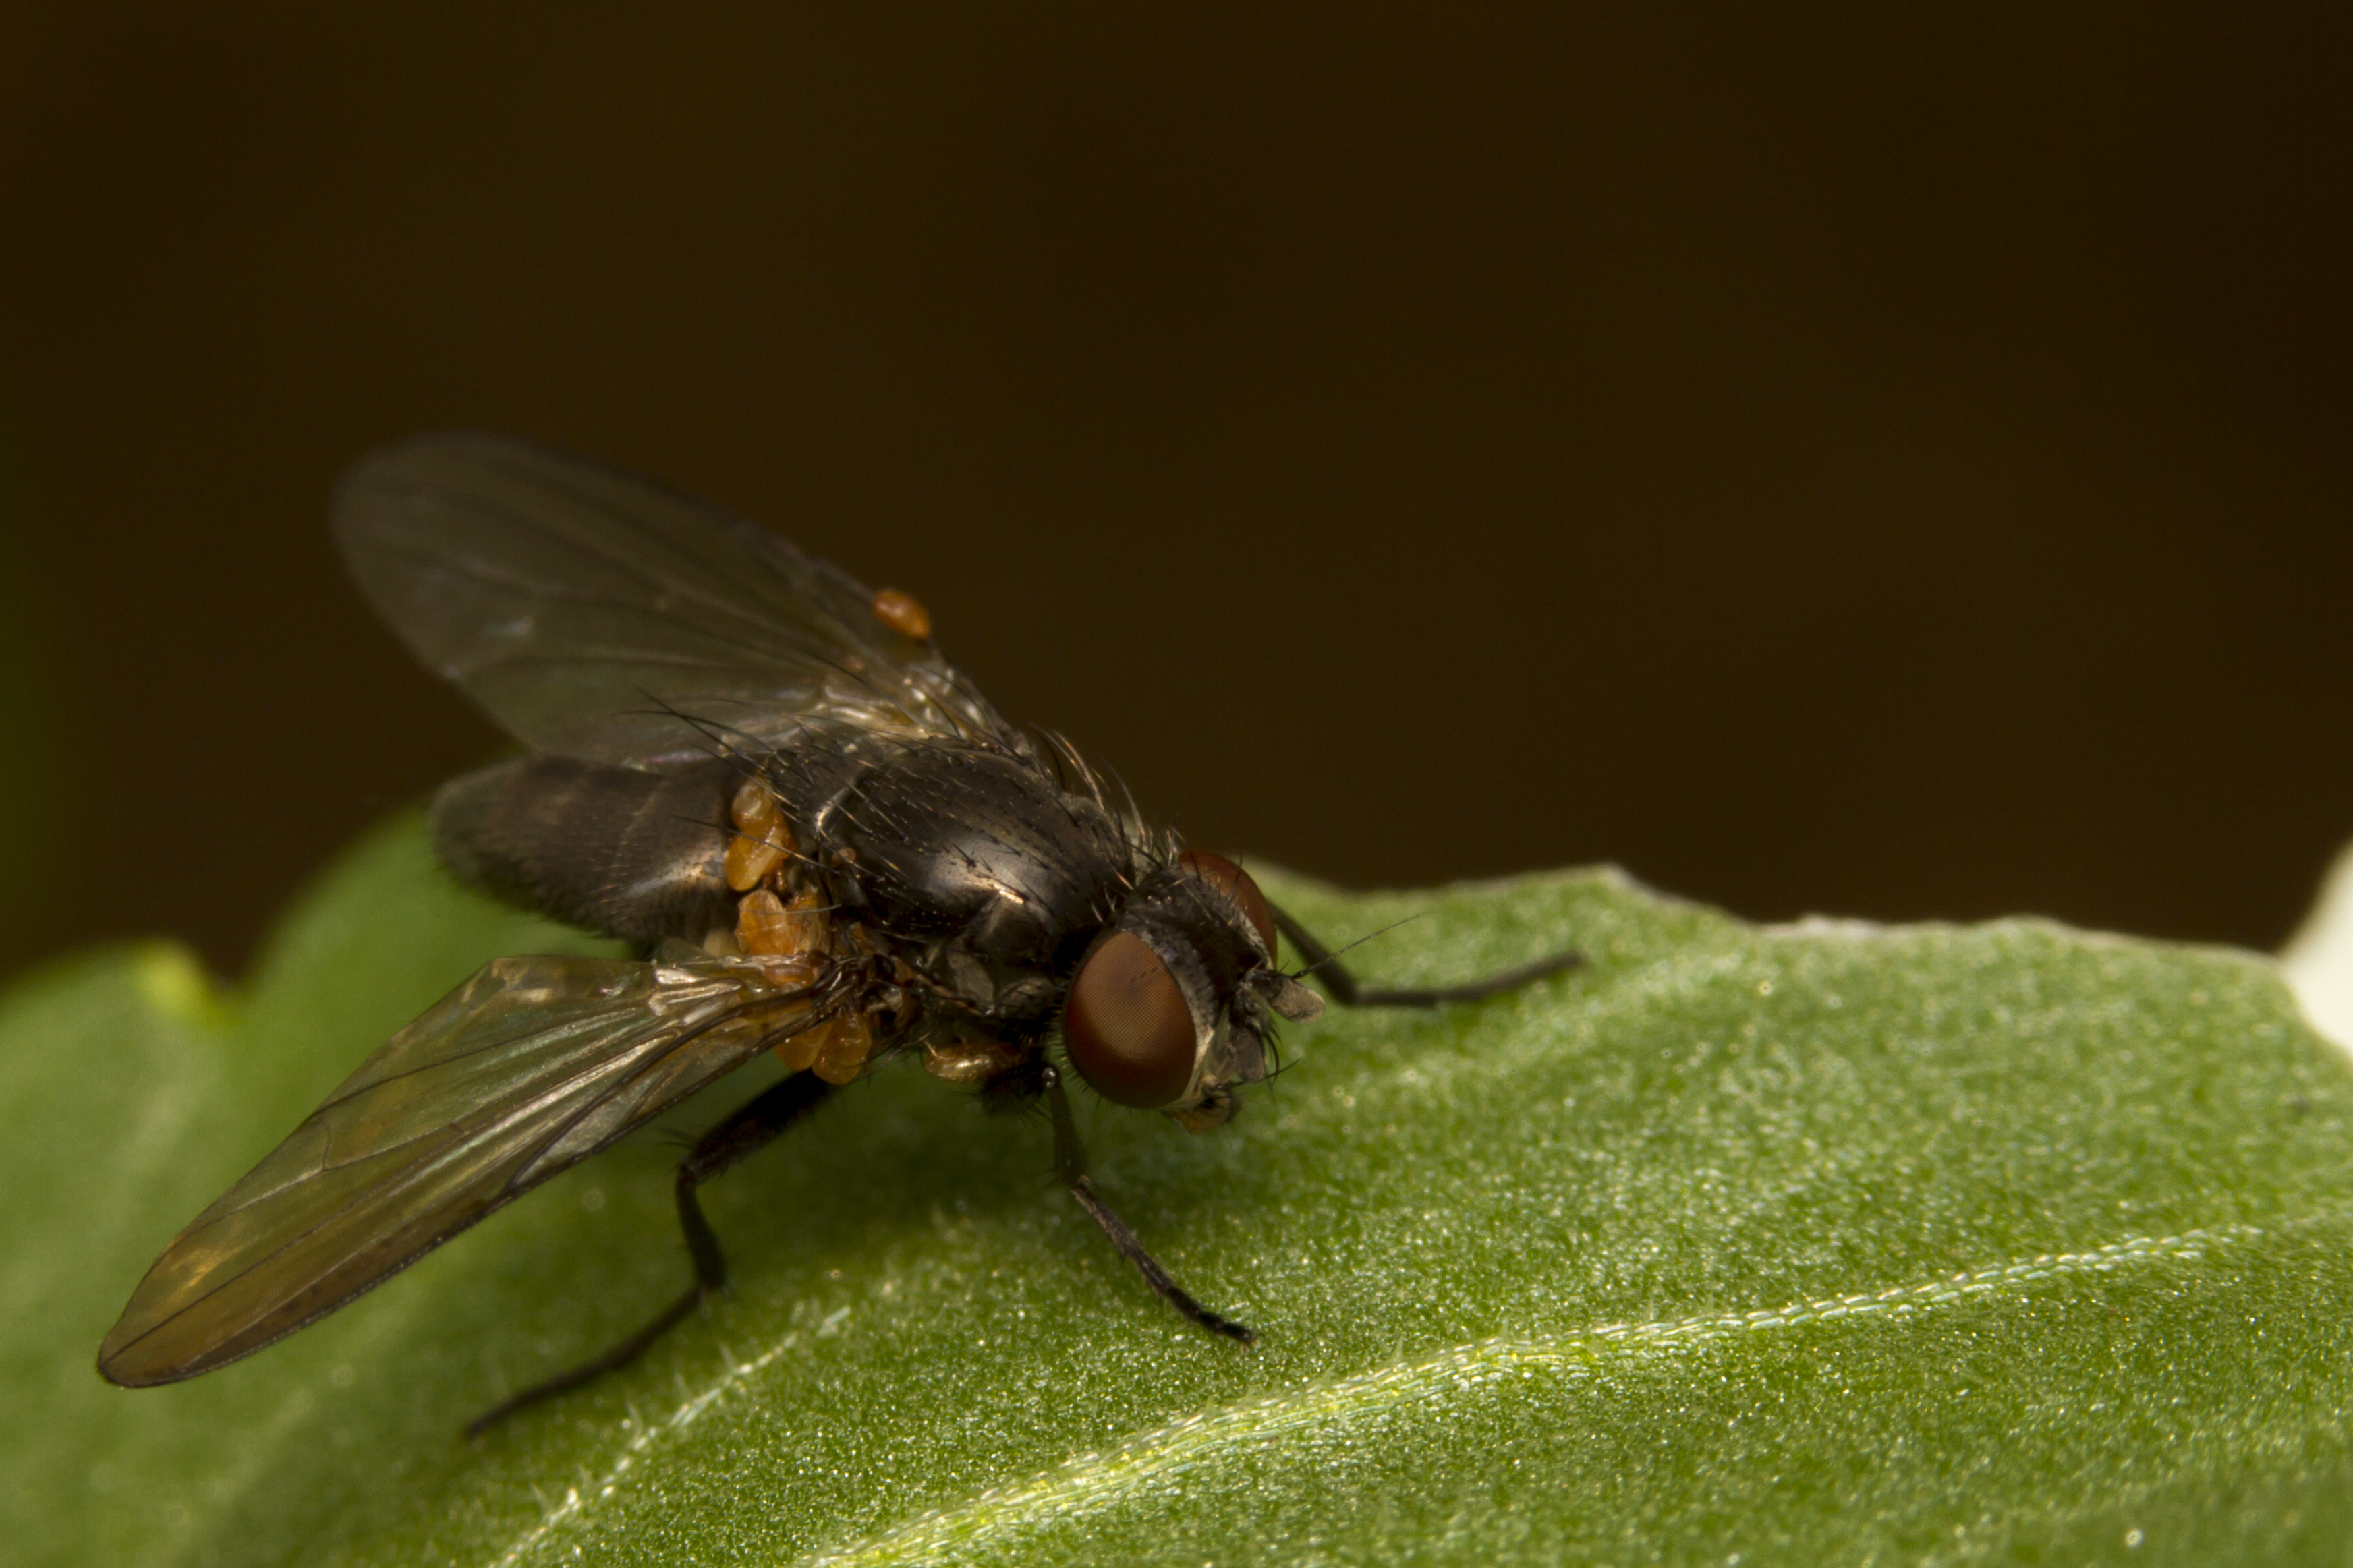
flower, fly, insect, macro, garden, fauna, invertebrate, close up, outdoors, uk, canon7d, dof, pest, nectar, diptera, bbcspringwatch, mites, nikkvalentine, peterborough, extensiontubes, canon60mmmacrousm, macro photography, arthropod, britishfliesdiptera, honey bee, membrane winged insect